Answer in natural language. Consider the 3D positions of the objects in the scene and not just the 2D positions in the image. Is the centerpoint of  mahogany wooden desk with storage drawers (highlighted by a red box) at a higher height than light brown wooden dresser with 10 drawers (highlighted by a blue box)? Choose between the following options: no or yes
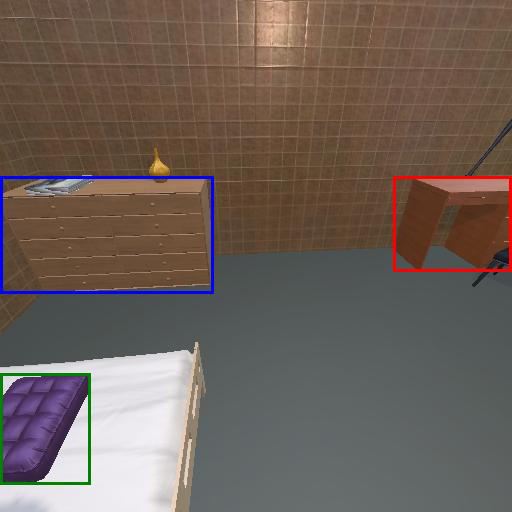
<answer>yes</answer>